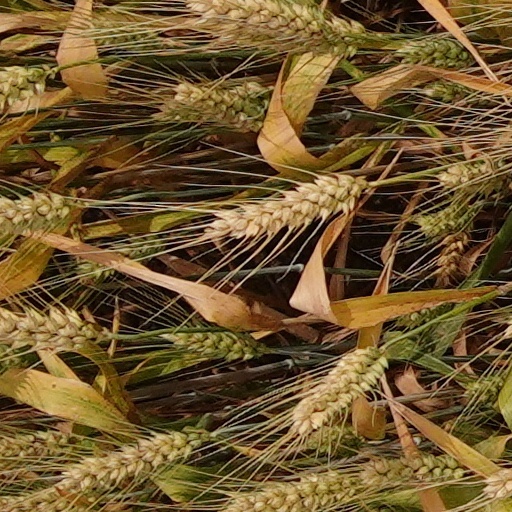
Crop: wheat